Fintan Magee

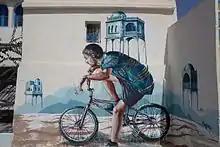
Mural by Fintan Magee in Djerbahood, Tunisia

He has been described as "Australia's Banksy" by a number of media outlets although Magee has stated in various interviews that he hates this and has stated it is a result of "lazy journalism".